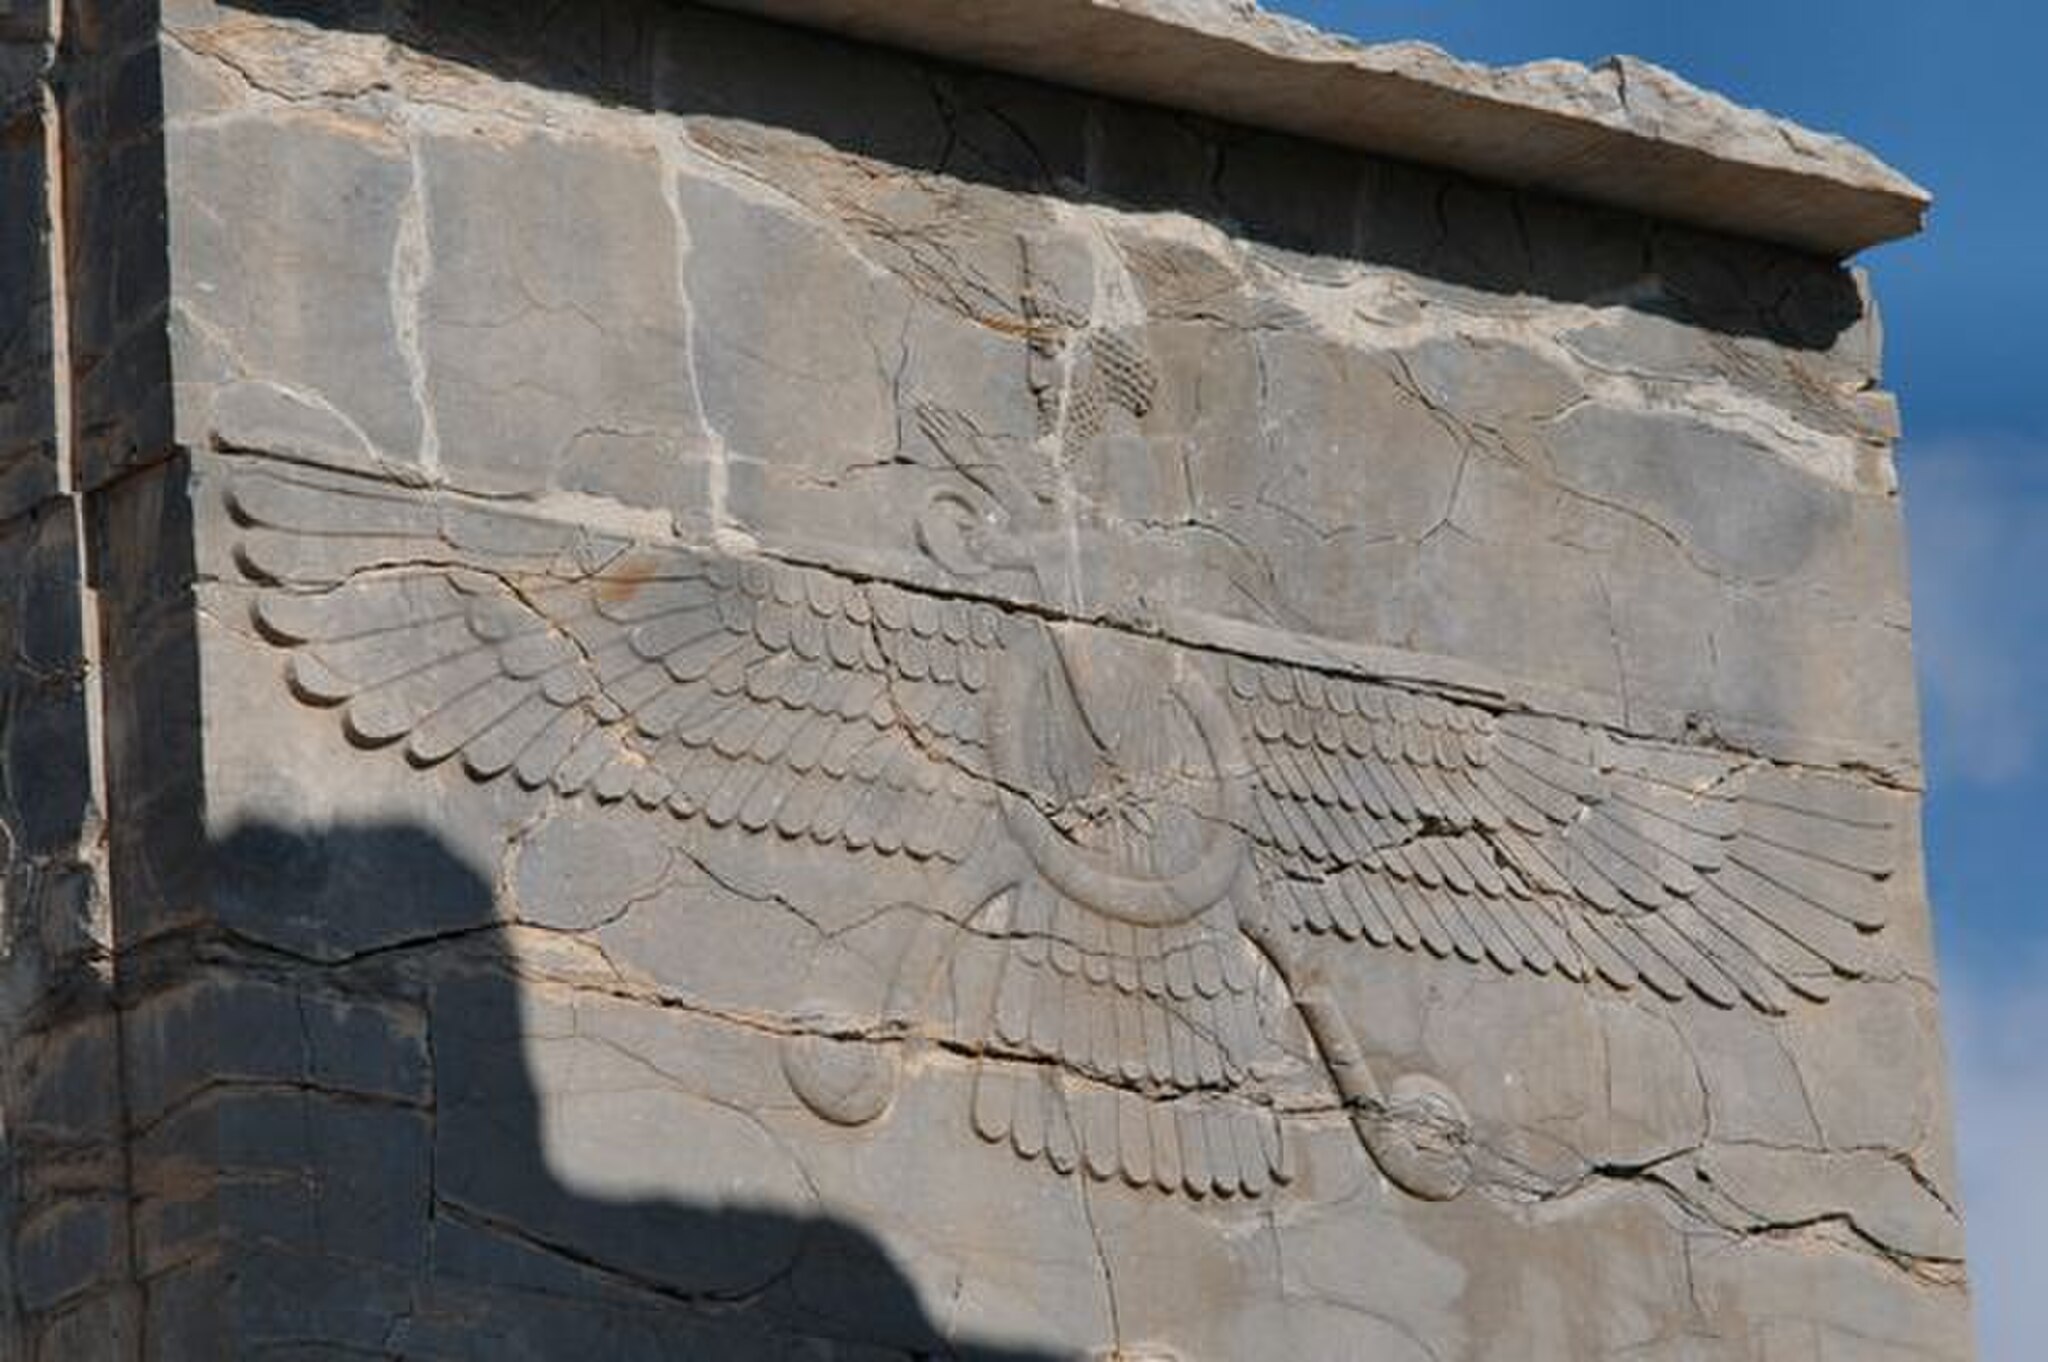
Title: Persepolis, Tripylon, eastern gate (2)
Description: Persepolis, Tripylon, eastern gate (2)
Date: 2018-11-28
Categories: CC-Zero, 2018 in Persepolis, Relief of Faravahar, Tripylon, Persepolis